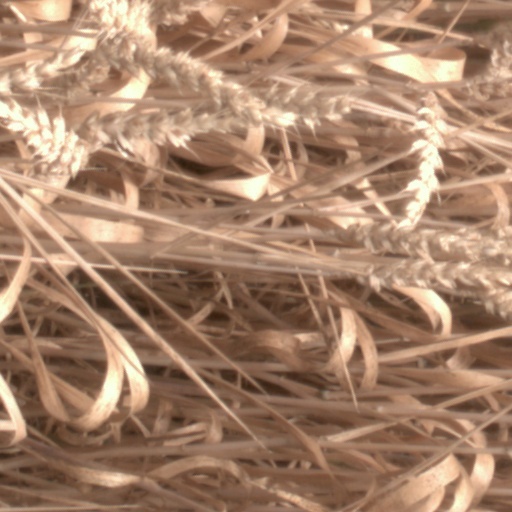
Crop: wheat